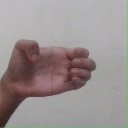
अक्षर: ख